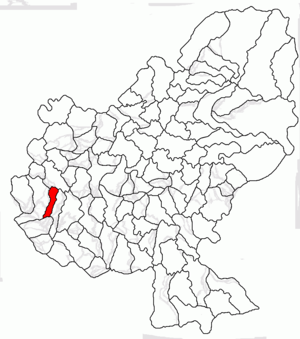
Bogata est une commune roumaine du județ de Mureș, dans la région historique de Transylvanie et dans la région de développement du Centre.